Umm Salal Mohammed

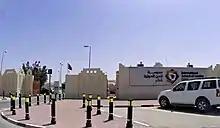
Entrance International School of London Qatar in Umm Salal Mohammed

The Darb Al Saai venue is also used to present the culture of other countries, such as the Cultural Week of Uzbekistan held in February 2024.